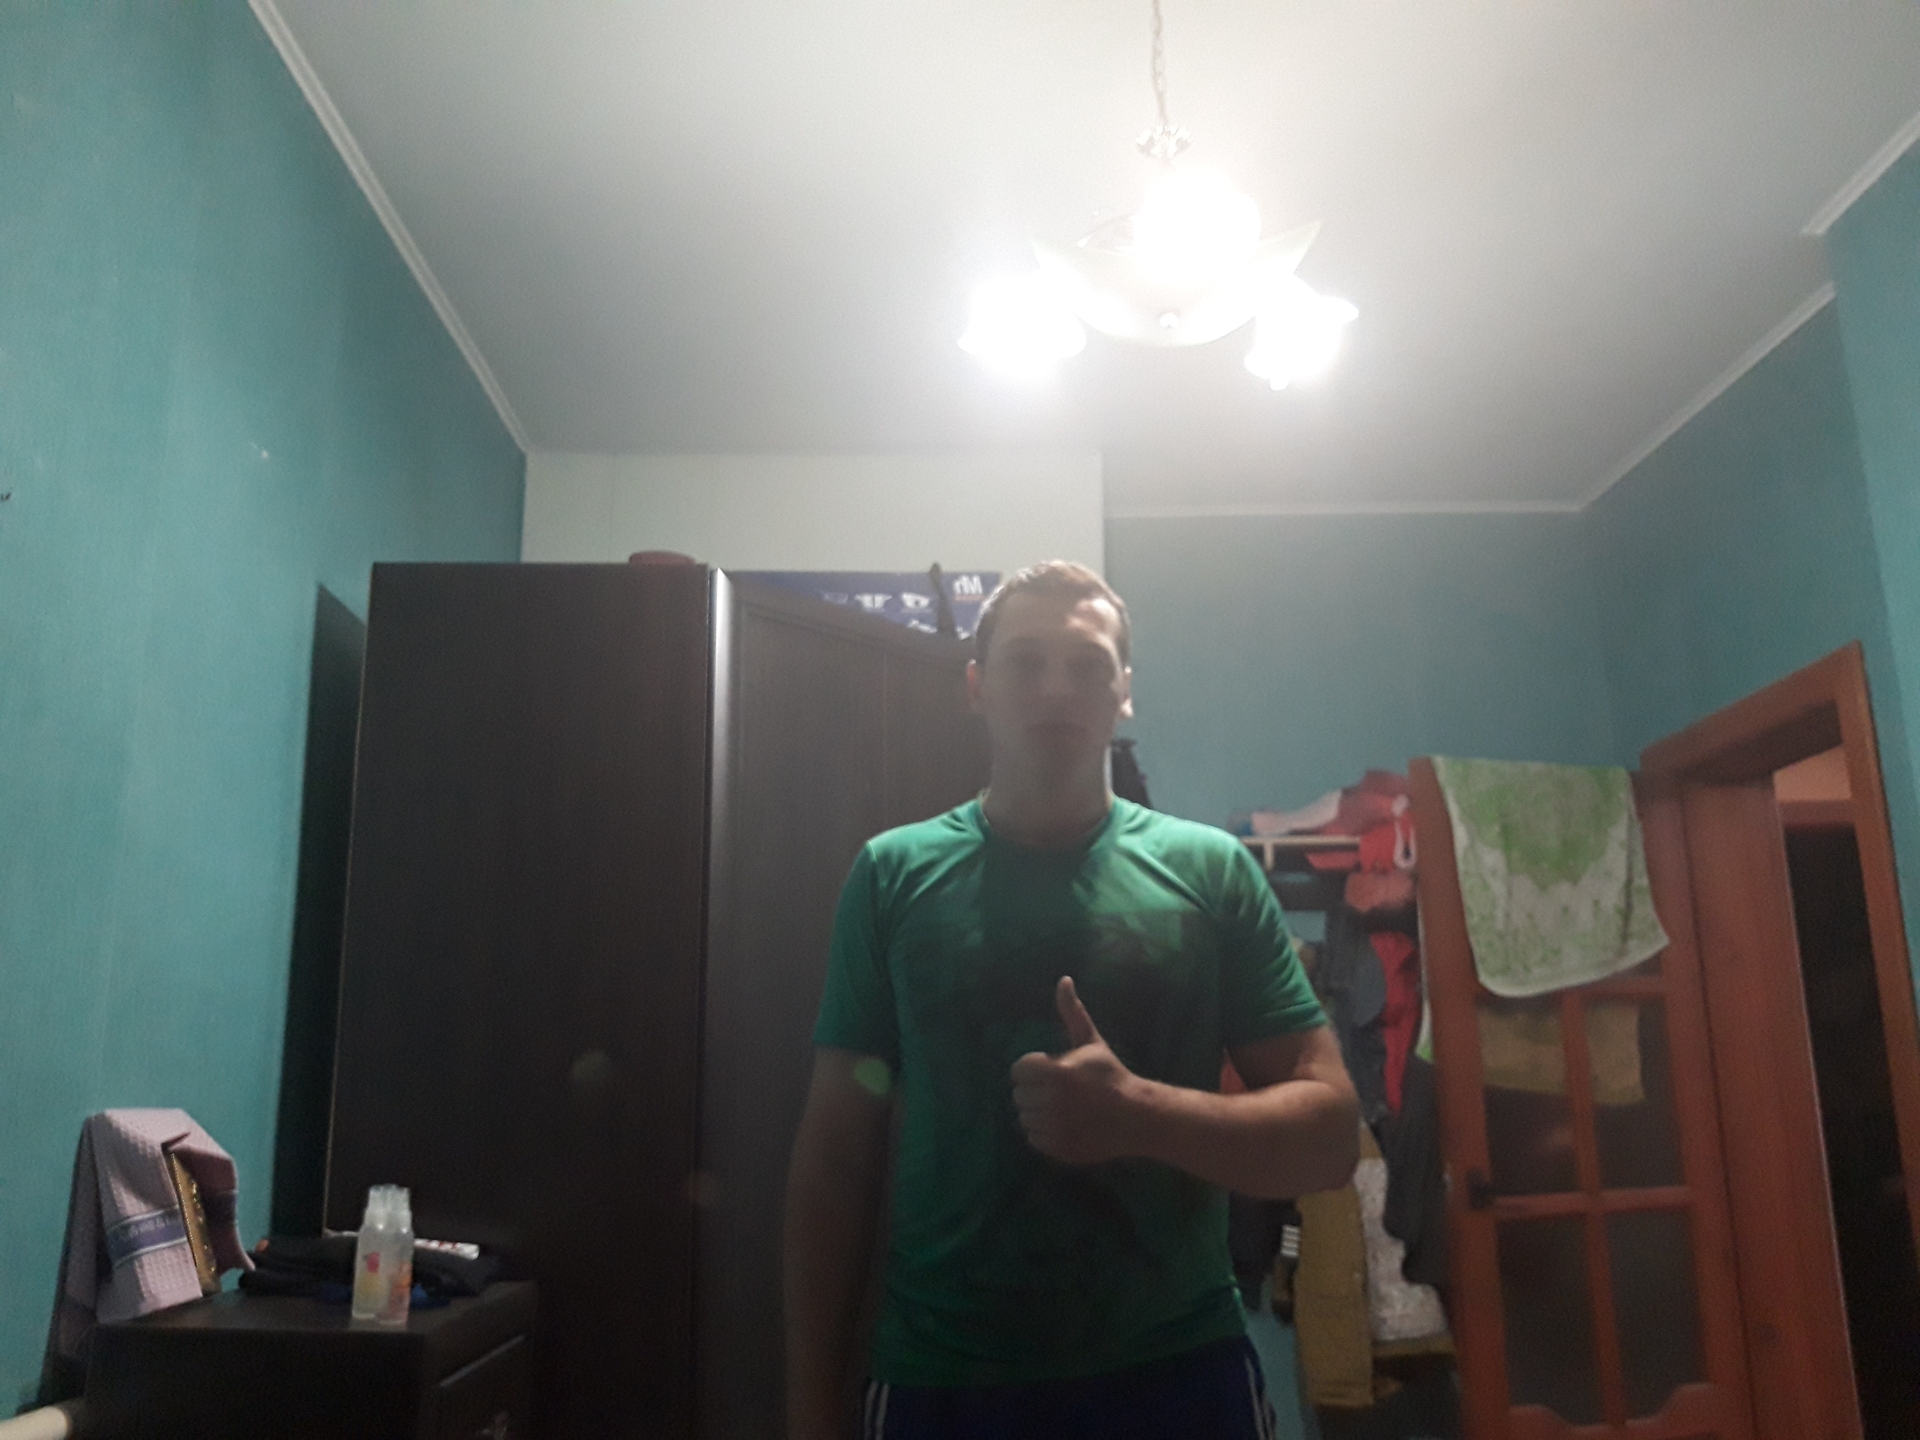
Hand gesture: like